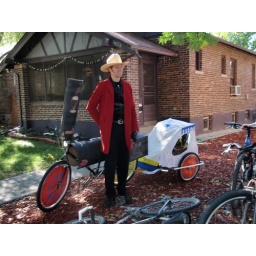
Eric's lion tamer outfit. His cat is in the kiddie trailer.